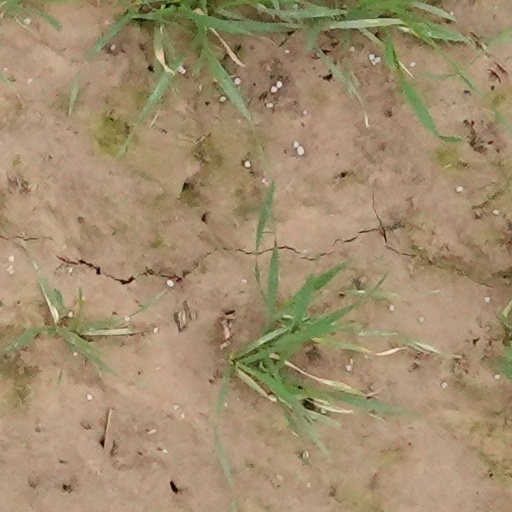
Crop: wheat